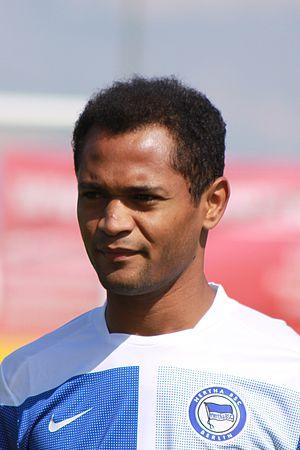
Raffael Caetano de Araújo dit Raffael, né le 28 mars 1985 à Fortaleza au Brésil, est un footballeur brésilien évoluant au poste d'attaquant ou milieu offensif au Borussia Mönchengladbach.